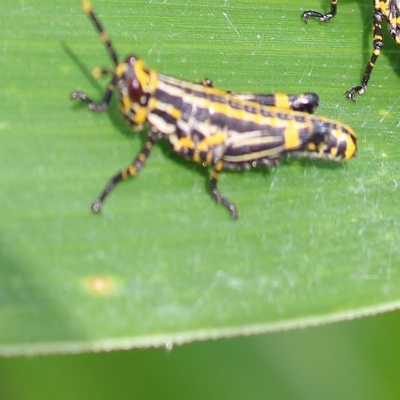
Crop: Maize
Condition: grasshoper